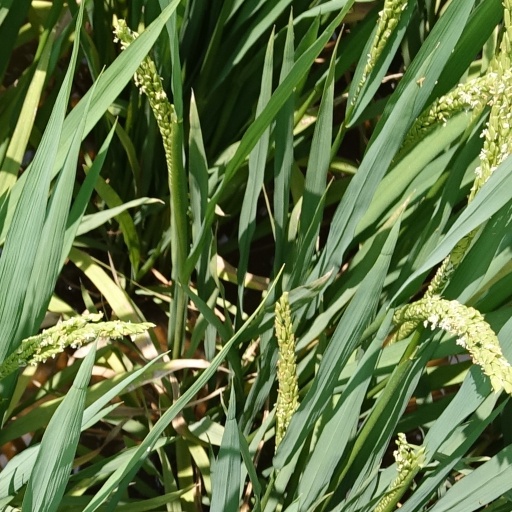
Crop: rice